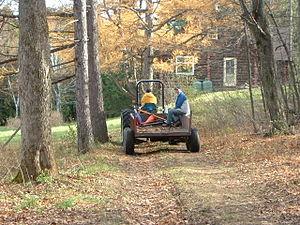
L’Arboretum Morgan est un arboretum de 245 hectares située sur le Campus MacDonald de l’Université McGill à Sainte-Anne-de-Bellevue, sur la pointe ouest de l’île de Montréal. Il est compris dans le refuge d'oiseaux de Senneville.